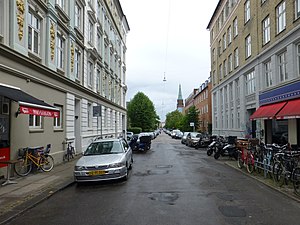
Valdemarsgade
Valdemarsgade.
Valdemarsgade er en gade på Vesterbro i København. Gaden går fra Vesterbrogade i nord til Sønder Boulevard i syd og krydser Istedgade og Dybbølsgade undervejs. Sankt Matthæus Kirke, Vesterbros største og ældste kirke, ligger i gaden. Det meste af gaden er bebygget med femetages boligbyggeri fra slutningen af 1800-tallet, men den nordlige del skiller sig ud fra nabolaget med sine lave adskilte bygninger med små forhaver. En af ejendommene, Suhrs Friboliger, er fredet.